Berkeley, Denver

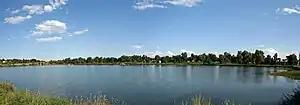
Berkeley Lake Park in Denver's Berkeley Neighborhood

Berkeley is a city-center neighborhood in Denver, Colorado, located in the area traditionally called the "Northside", on the west side of Interstate 25 and just south of Interstate 70.